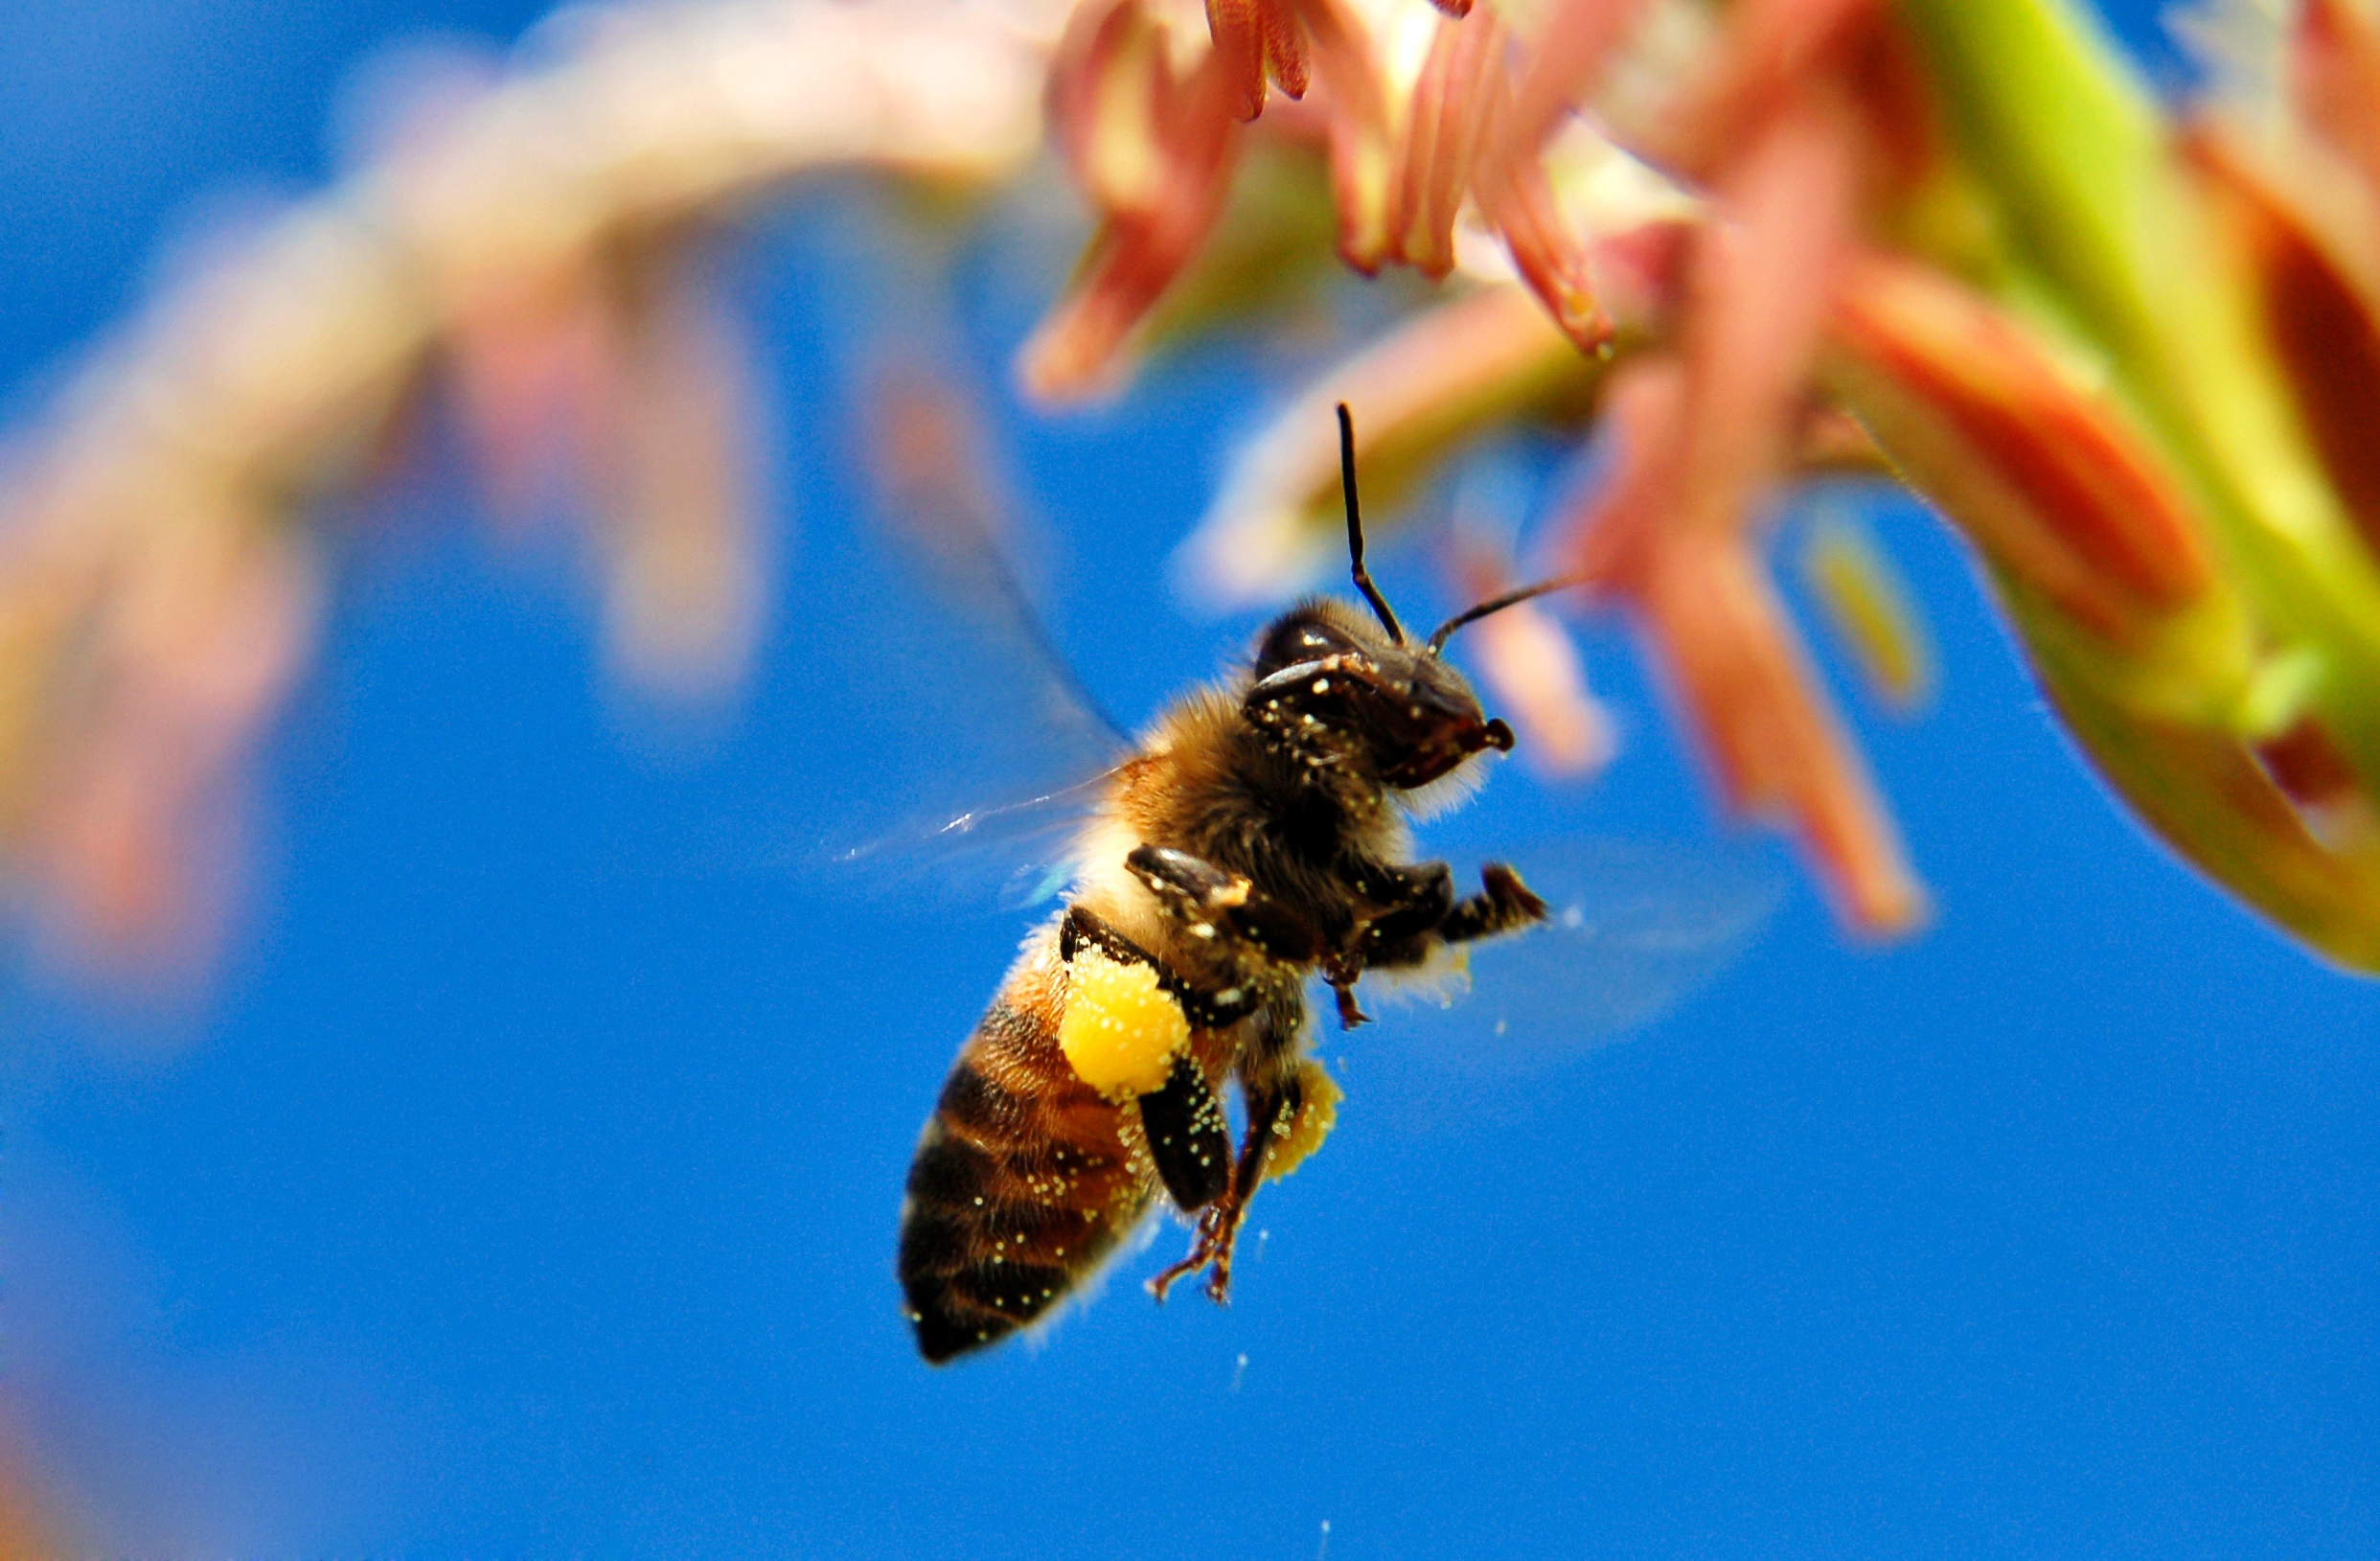
photography, flower, pollen, insect, fauna, invertebrate, close up, bee, wasp, nectar, macro photography, arthropod, honey bee, pollinator, membrane winged insect